Weather Eye

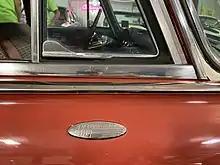
Door-mounted emblem on 1961 Rambler Ambassador

First as optional equipment and later as a standard feature, the Weather Eye system was continued by AMC after the merger of Nash-Kelvinator Corporation and Hudson Motor Car Company in 1954. A smaller version of AMC's famous Weather-Eye heater was included in the Metropolitan. Improved versions of the "Weather-Eye" heater, fresh-air ventilation was standard on every 1967 AMC Ambassador.